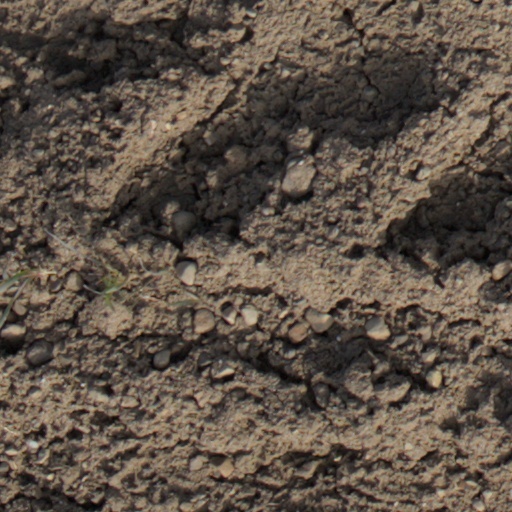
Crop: wheat